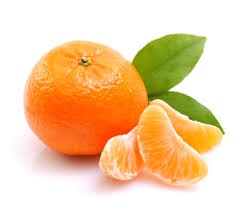
Label: mandarine